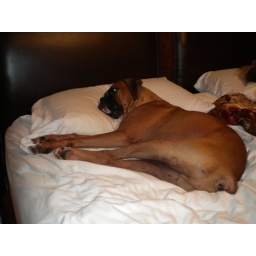
Zeus on my pillow in bed 1